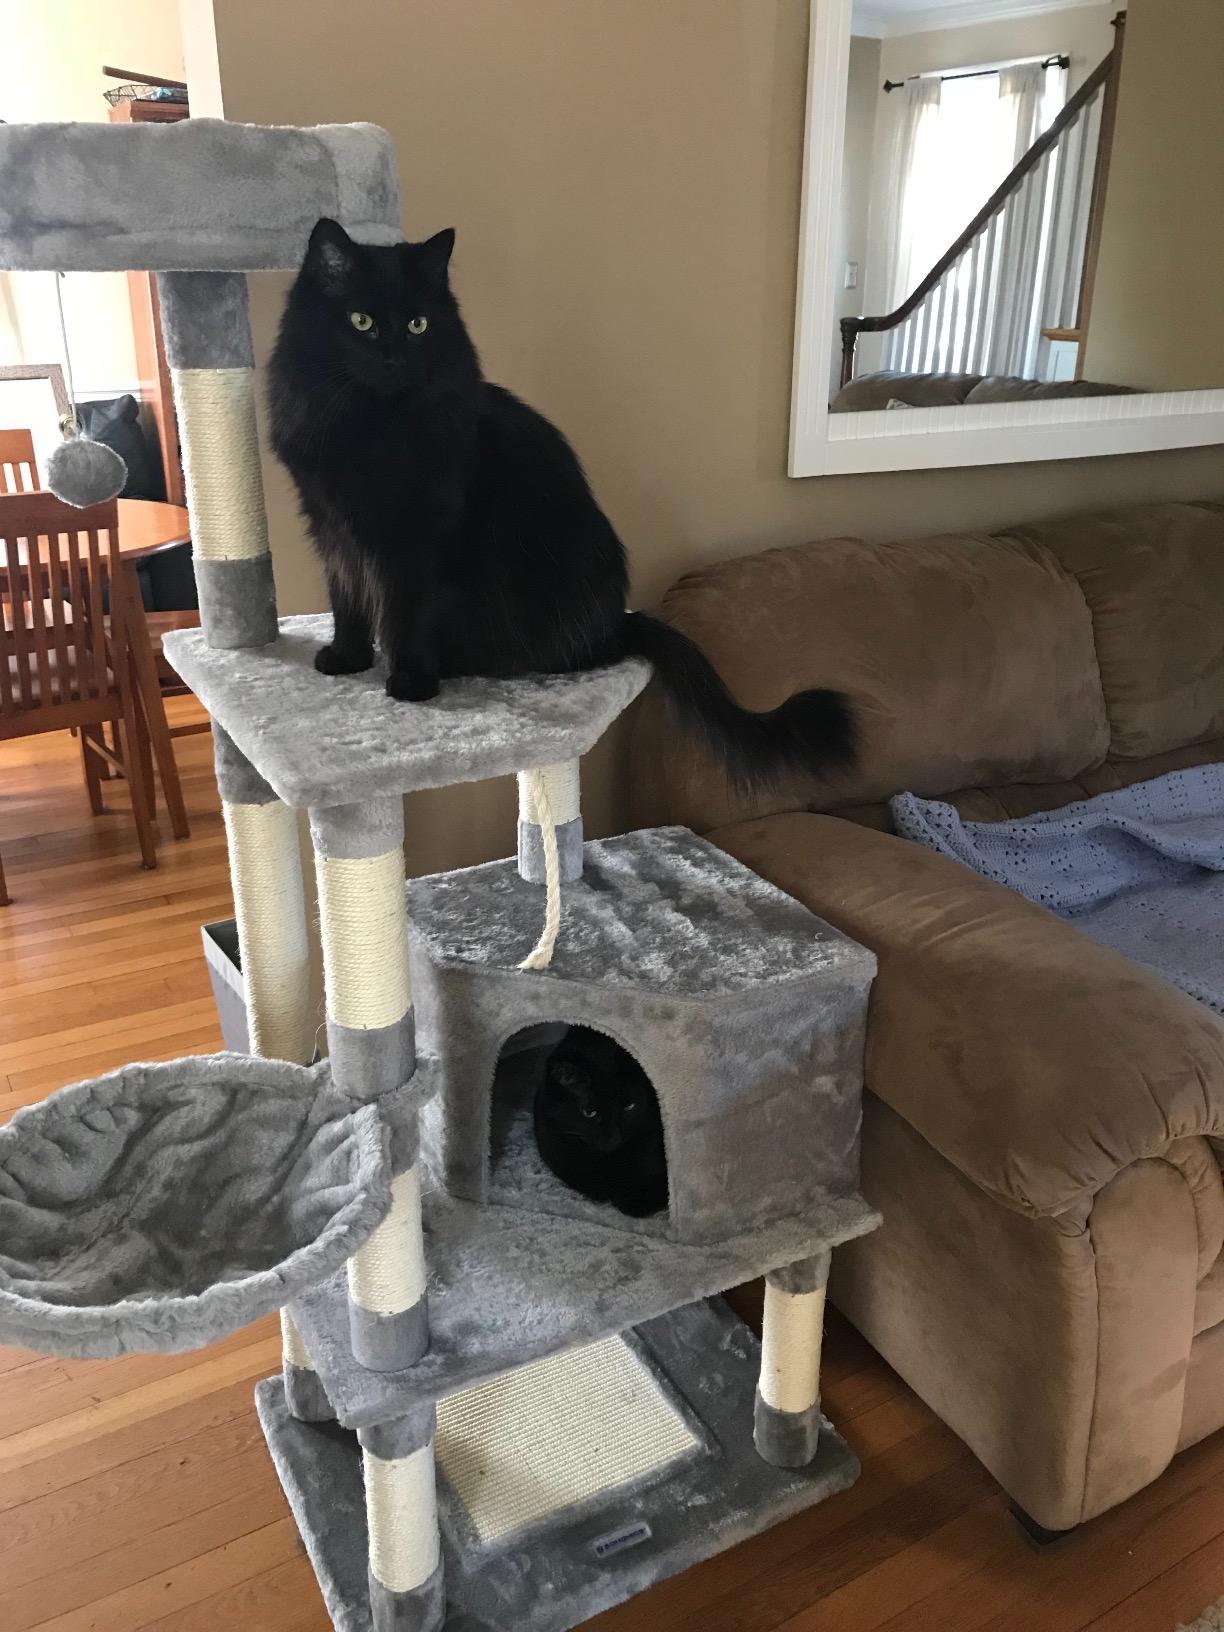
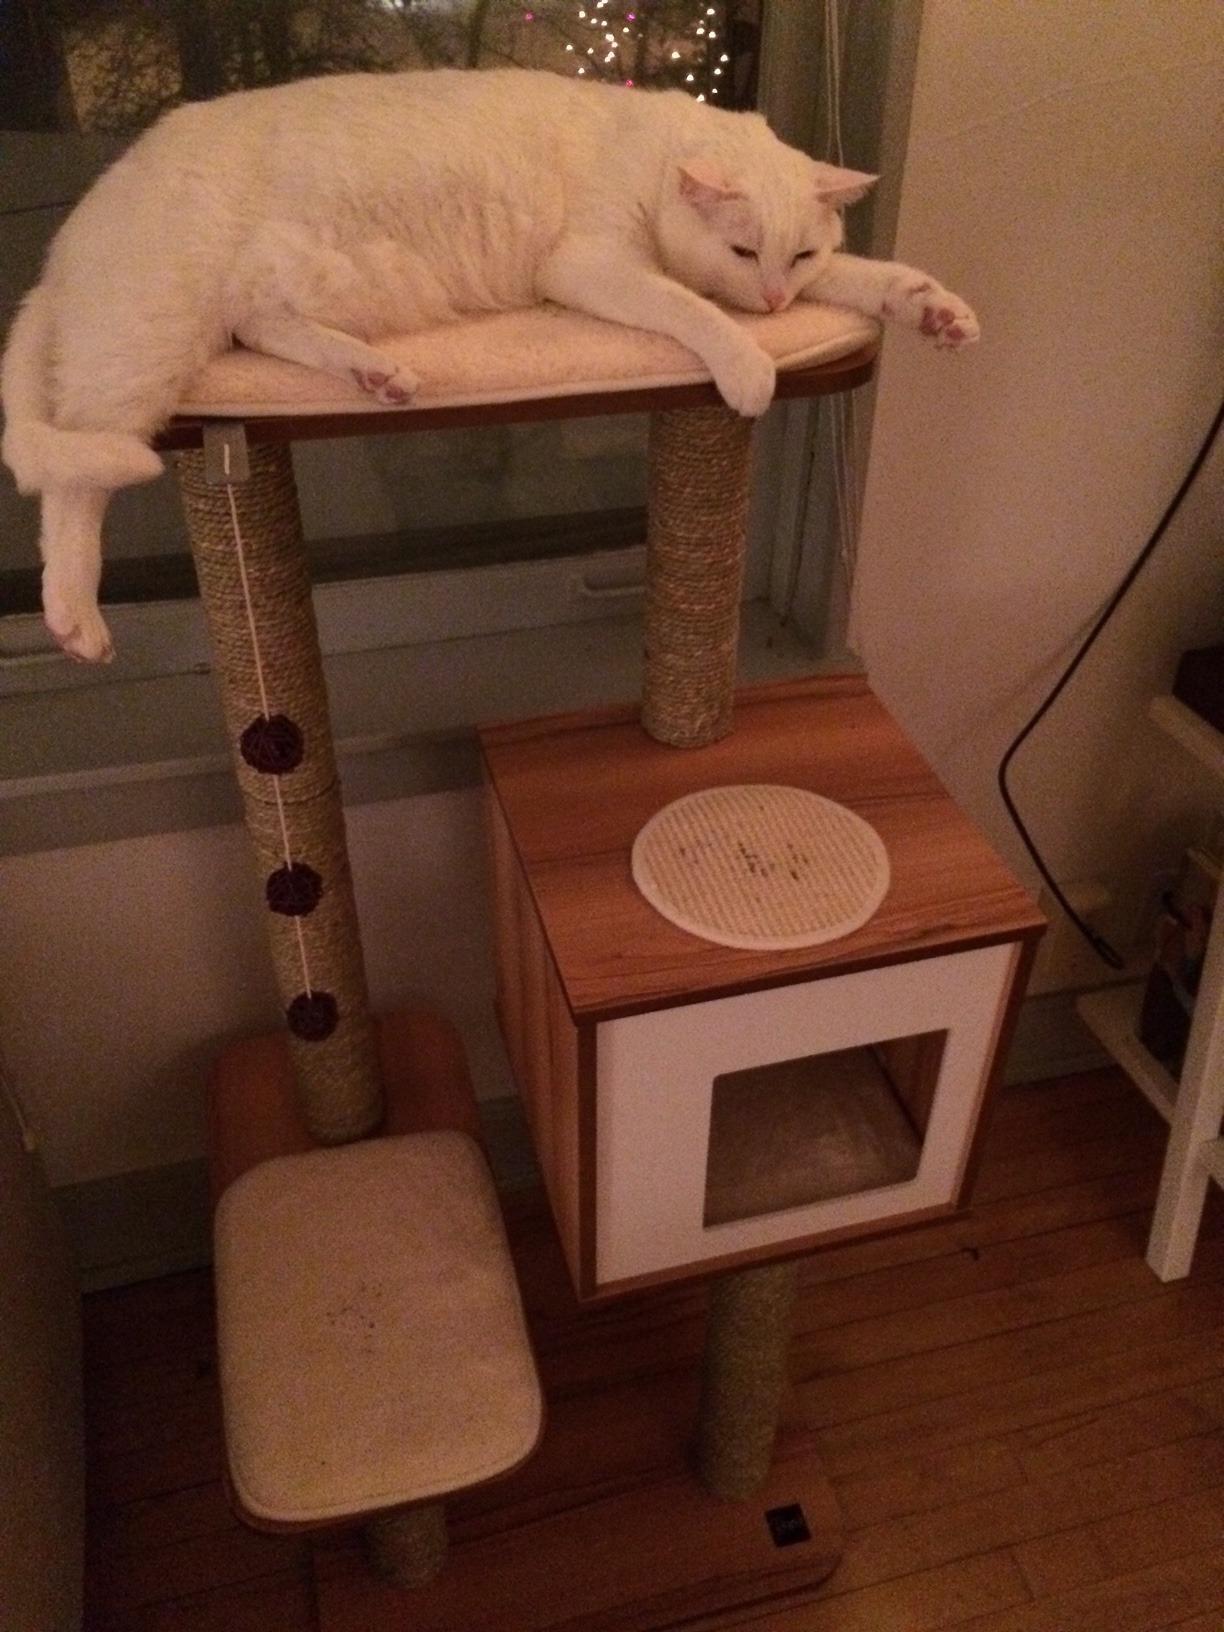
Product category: items_cat tree
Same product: no